Anne de Montmorency, 1st Duke of Montmorency

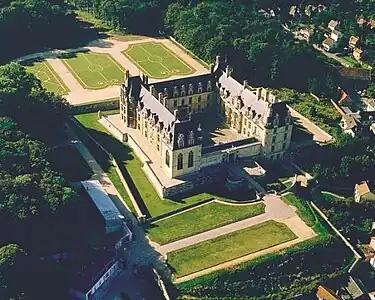
Château d'Écouen, with some renovations since Montmorency's time

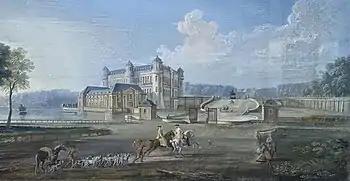
Château de Chantilly during the Seventeenth-Century, the original château was destroyed during the French revolution

The Château of Écouen was built under his direction beginning in 1538, meanwhile Chantilly was restored at his request from 1527 to 1532. Écouen was a testament to the new architectural style of the period, and was renowned for its beauty, it featured sculpture work by Jean Goujon (such as the sculpture of victory wielding the sword of the Constable, which hung over the fireplace) with the architecture overall led by Jean Bullant. Écouen featured two statues by Michelangelo that had been gifted to Montmorency by François I (originally destined for the tomb of Pope Julius II), along with mosaics of coloured stones and an elaborate courtyard. The emblems of Henri II, Catherine de Medici and his own would be strewn throughout the château. Chantilly was so grand it rivalled a royal palace, the original feudal centre of the château renovated inside in the style of the Renaissance. Beginning in 1524 Montmorency added a long gallery to the château. A small châtelet (gatehouse) was added at the level of the pond.